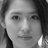
Emotion: neutral